History of Grêmio FBPA

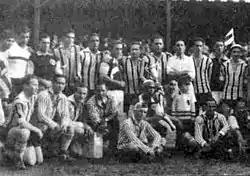
Grêmio, champions of the 1931 Campeonato Gaúcho, defeating Guarani de Alegrete. This was the club's fourth state title.

The first competition Grêmio participated in was the Wanderpreis Cup, with its inaugural edition on March 6, 1904, which Grêmio won against the Fussball Club Porto Alegre.